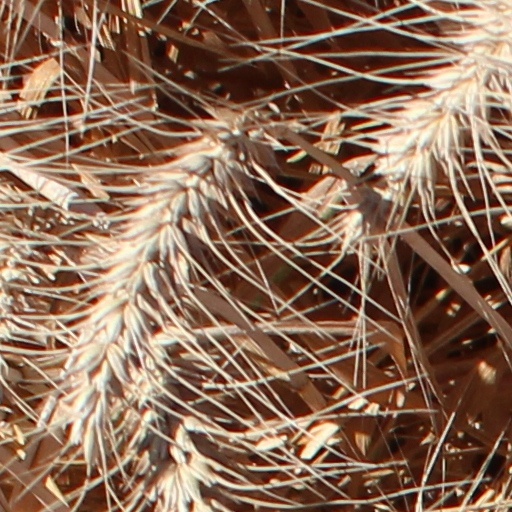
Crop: wheat